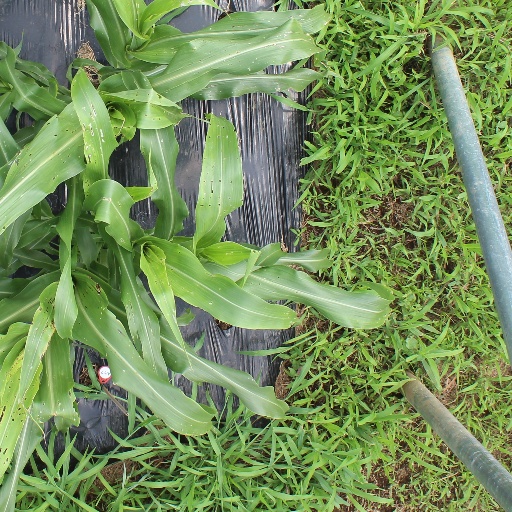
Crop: sorghum